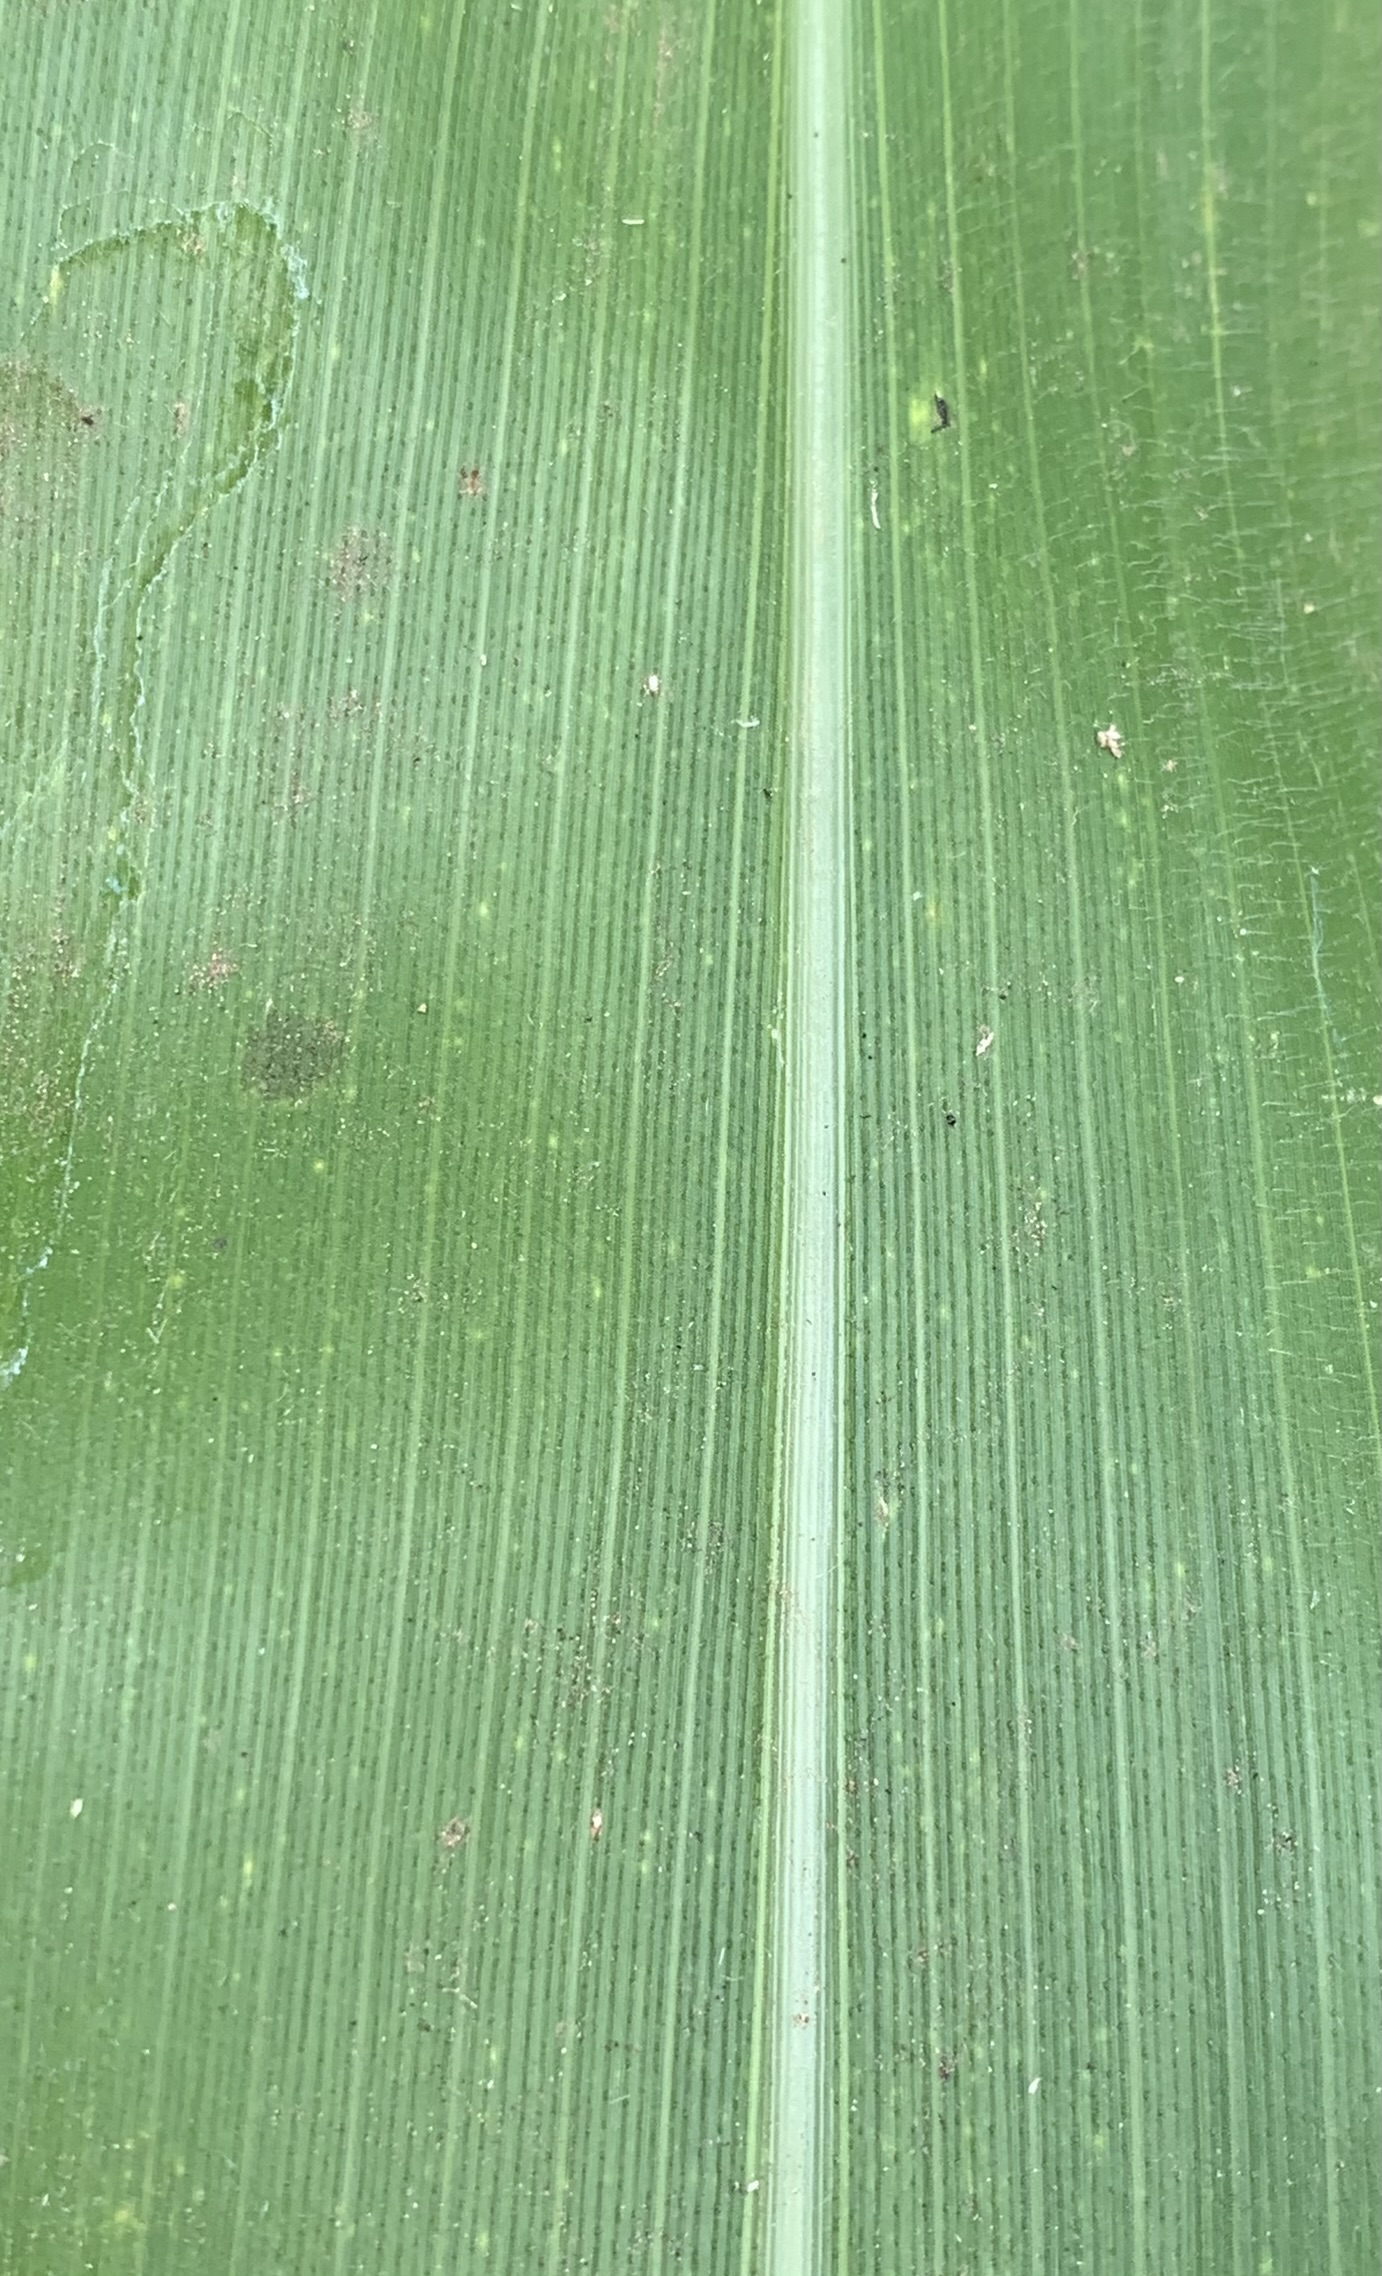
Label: Healthy